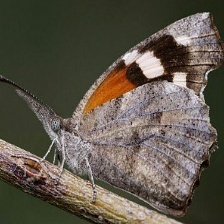
Species: AMERICAN SNOOT